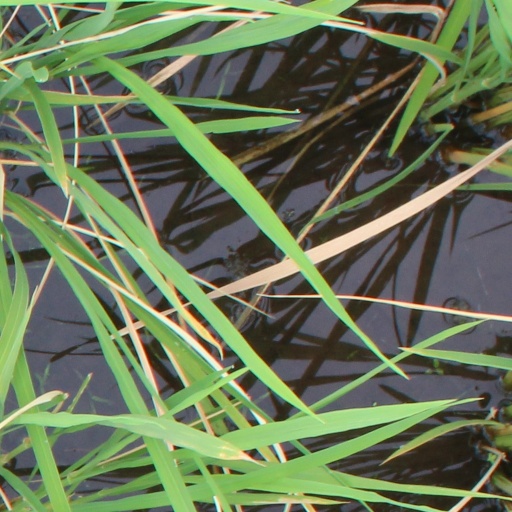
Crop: rice